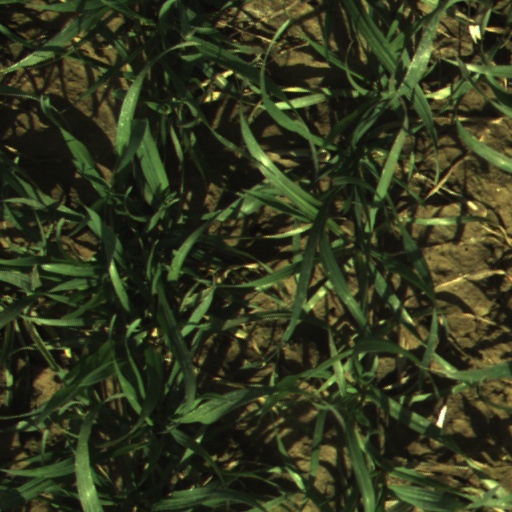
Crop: wheat